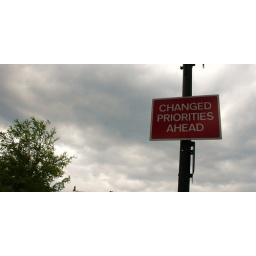
Boy, ain't that the truth. Superbly understated British road sign near my hair salon.